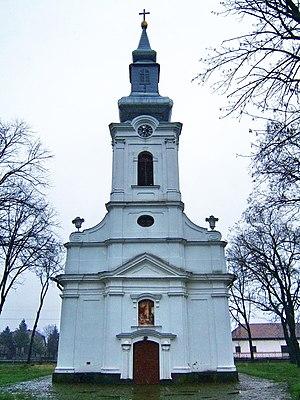
L'église de la Nativité-de-la-Mère-de-Dieu de Botoš est une église orthodoxe serbe située à Botoš, dans la province autonome de Voïvodine, sur le territoire de la Ville de Zrenjanin et dans le district du Banat central en Serbie. Elle est inscrite sur la liste des monuments culturels protégés de la République de Serbie.
L'éparchie du Banat est une éparchie, c'est-à-dire une circonscription de l'Église orthodoxe serbe, située dans la région du Banat. Elle s'étend principalement dans la province de Voïvodine mais aussi dans la partie du Banat qui fait partie du district de Belgrade. Le siège de l'éparchie est la ville de Vršac. En 2016, elle est administrée par l'évêque Nikanor.
Botoš est une localité de Serbie située dans la province autonome de Voïvodine et sur le territoire de la Ville de Zrenjanin, district du Banat central. Au recensement de 2011, elle comptait 1 871 habitants.